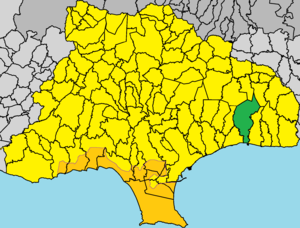
Parekklisiá est un village de Chypre situé dans le district de Limassol.